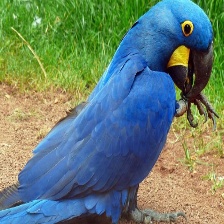
Species: HYACINTH MACAW
Scientific name: ANODORHYNCHUS HYACINTHINUS
ImageNet parent category: macaw